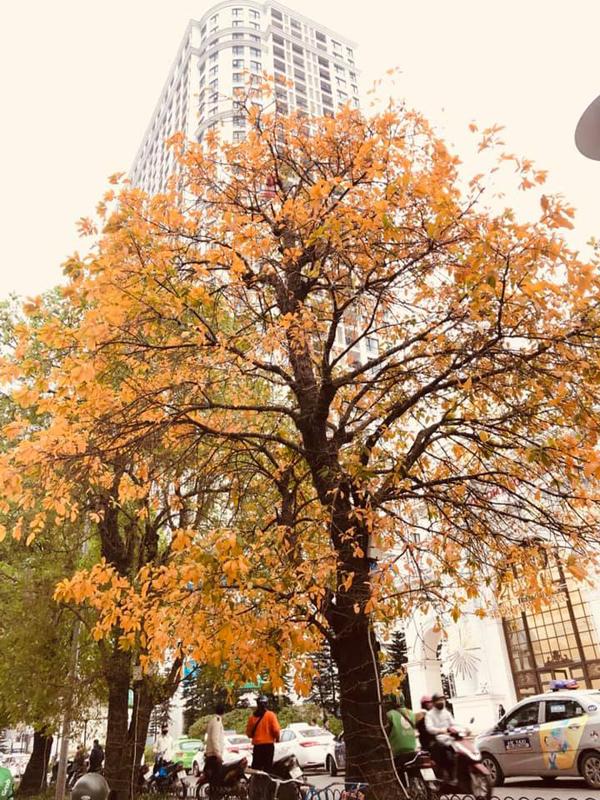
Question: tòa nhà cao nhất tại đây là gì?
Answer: một khu chung cư